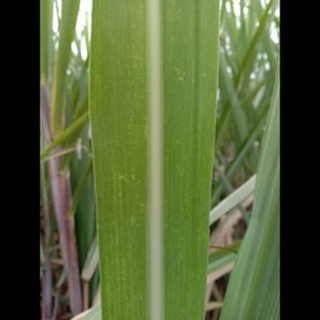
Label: sugarcane_mosaic